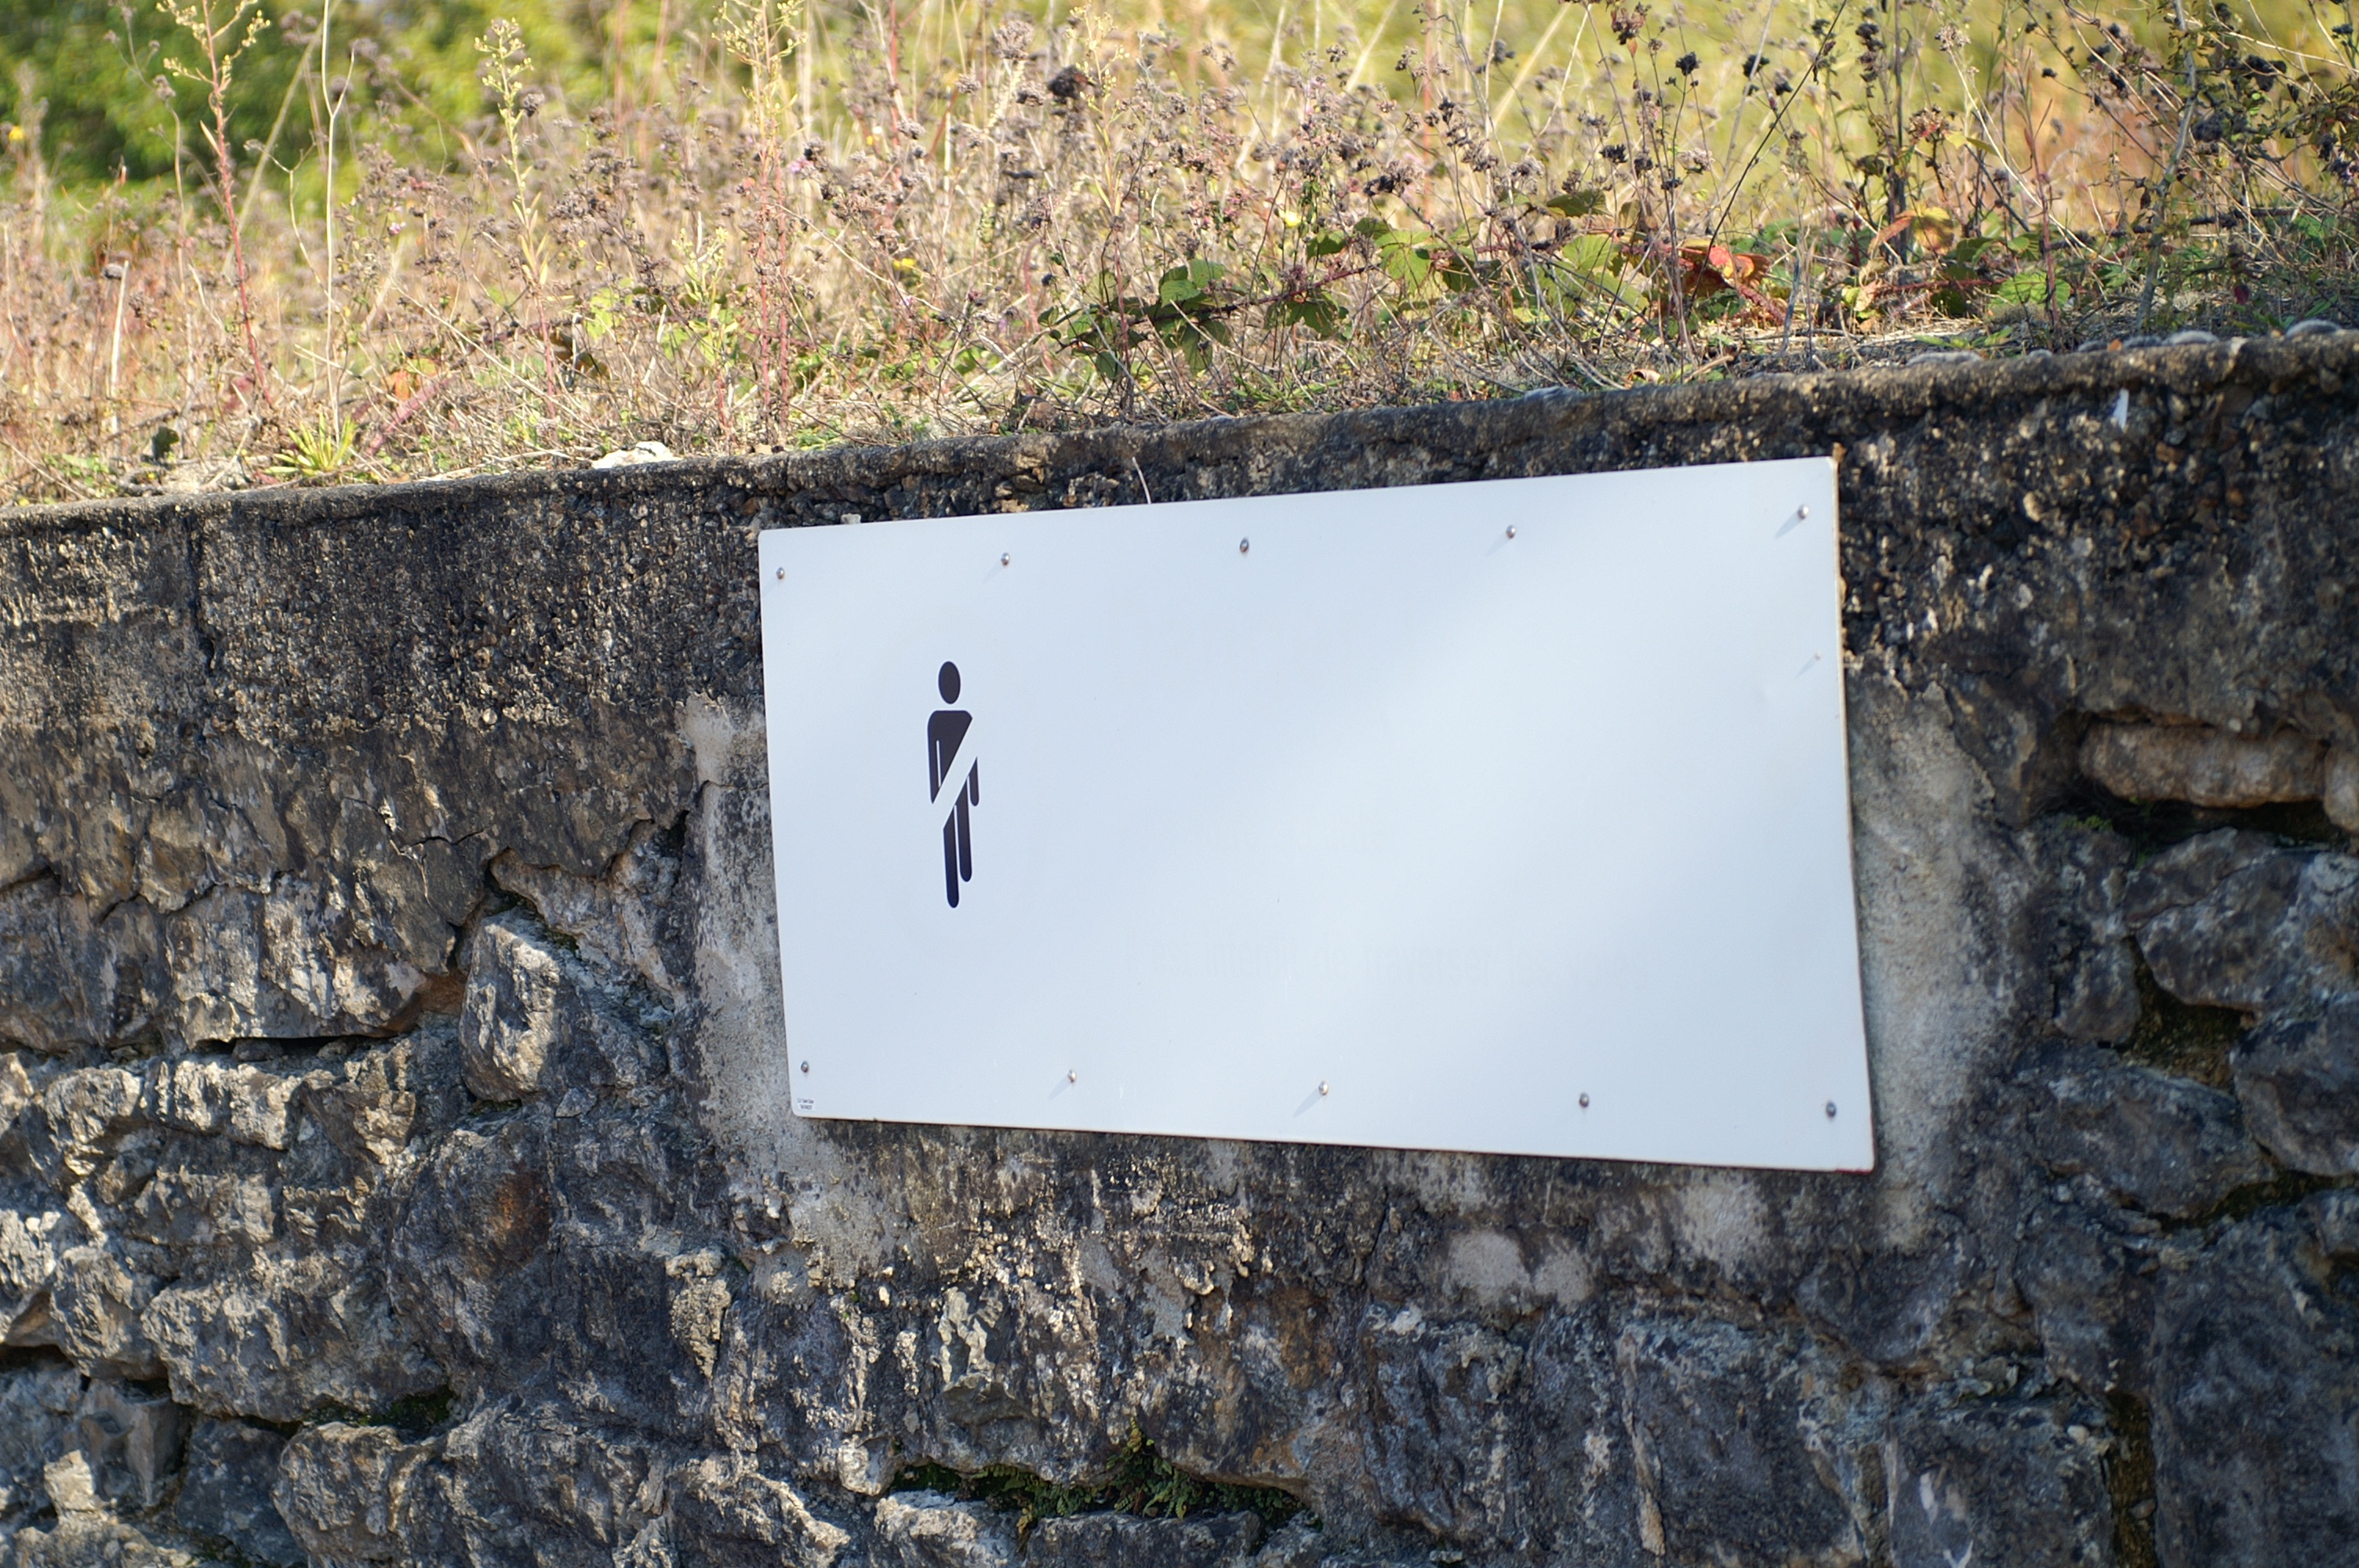
rock, wood, wall, geology